Becky Sharp

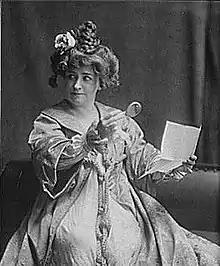

Sharp is a "flamboyant coquette" with bright green eyes. She is waif-like and attractive although not necessarily beautiful. A "picara", she has talents for, and enjoyment of, acting, and is an excellent mimic. She has been described as "ever-adaptable" with a will to live and a vitality. However, she is also a duplicitous trickster, — "an outlaw, female insubordination personified", says Marion Meade — with an aggressive streak in her, who, however, never loses her femininity. She also has, says the Narrator, "wit, cleverness and flippancy", and a gift for "fun and mimicry".